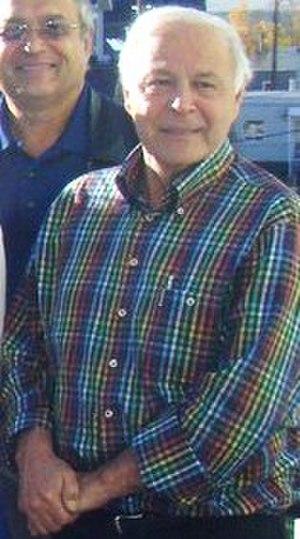
Depuis octobre 2019, onze anciens premiers ministres ténois étaient encore en vie, la plus vieille étant Nellie Cournoyea. Le dernier premier ministre à mourir est Goo Arlooktoo le 30 avril 2002.
Cette page concerne des événements d'actualité qui se sont produits durant l'année 1985 dans le territoire canadien des Territoires du Nord-Ouest.
Nick Sibbeston, né le 21 novembre 1943 à Fort Simpson, est un avocat et un homme politique canadien.